Adrienne Corri

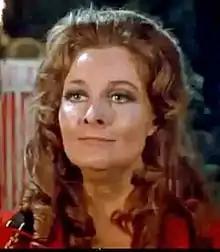
Corri in "Vampire Circus" (1972)

She was born Adrienne Riccoboni in Glasgow in November 1931, the daughter of an English mother (Olive Smethurst) and an Italian father (Luigi Riccoboni; sometimes spelt Reccobini). In the 1930s, her father Luigi (known as Louis) ran the Crown Hotel in Callander, Stirling. She had one brother.